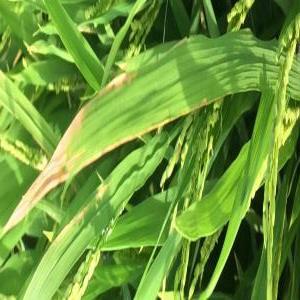
Disease: Bacterialblight